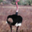
Label: bird